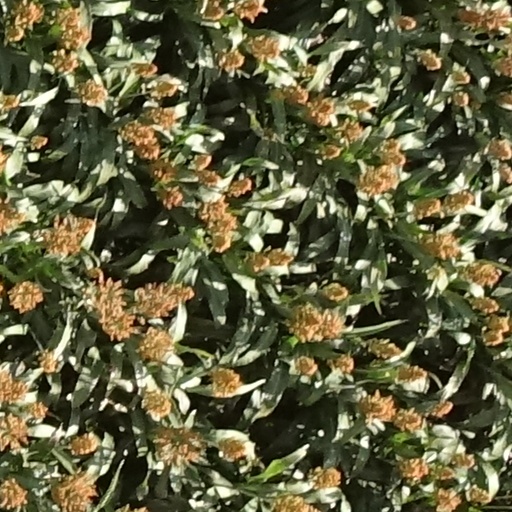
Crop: sorghum